Humberto Machacón

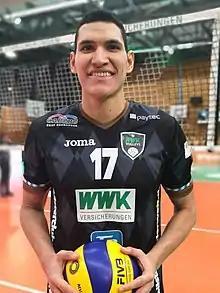

Humberto Junior Machacón Cabrera (born October 5, 1989) in Barranquilla is a professional volleyball player from Colombia.